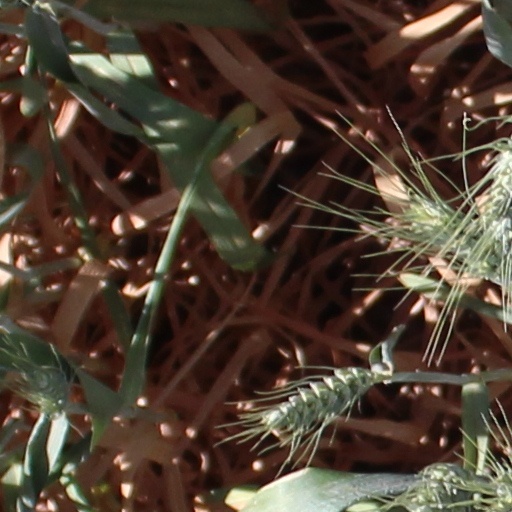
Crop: wheat